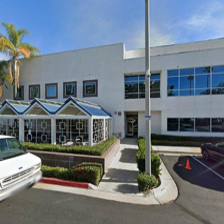
Label: streetView